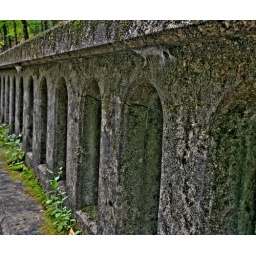
bridge near looking glass falls